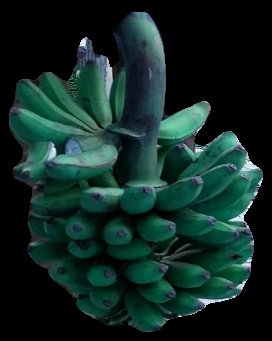
Variety: rasbale
Grade: grade3